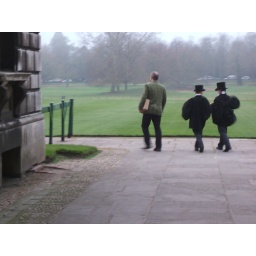
choir boys in their top hats